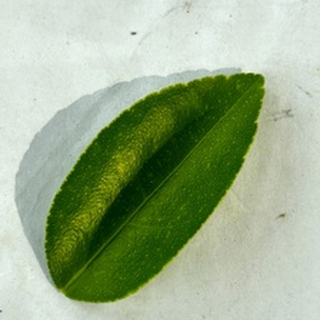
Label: healthy_lemon